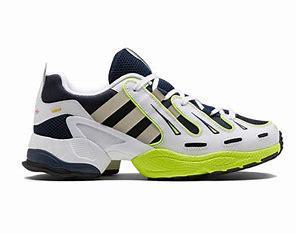
Brand: Adidas
Model: EQT Gazelle